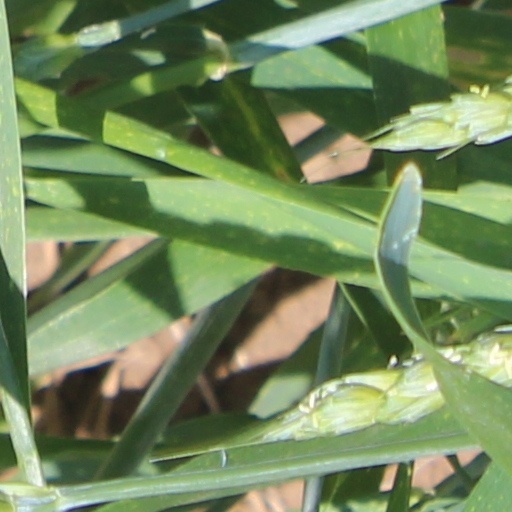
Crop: wheat